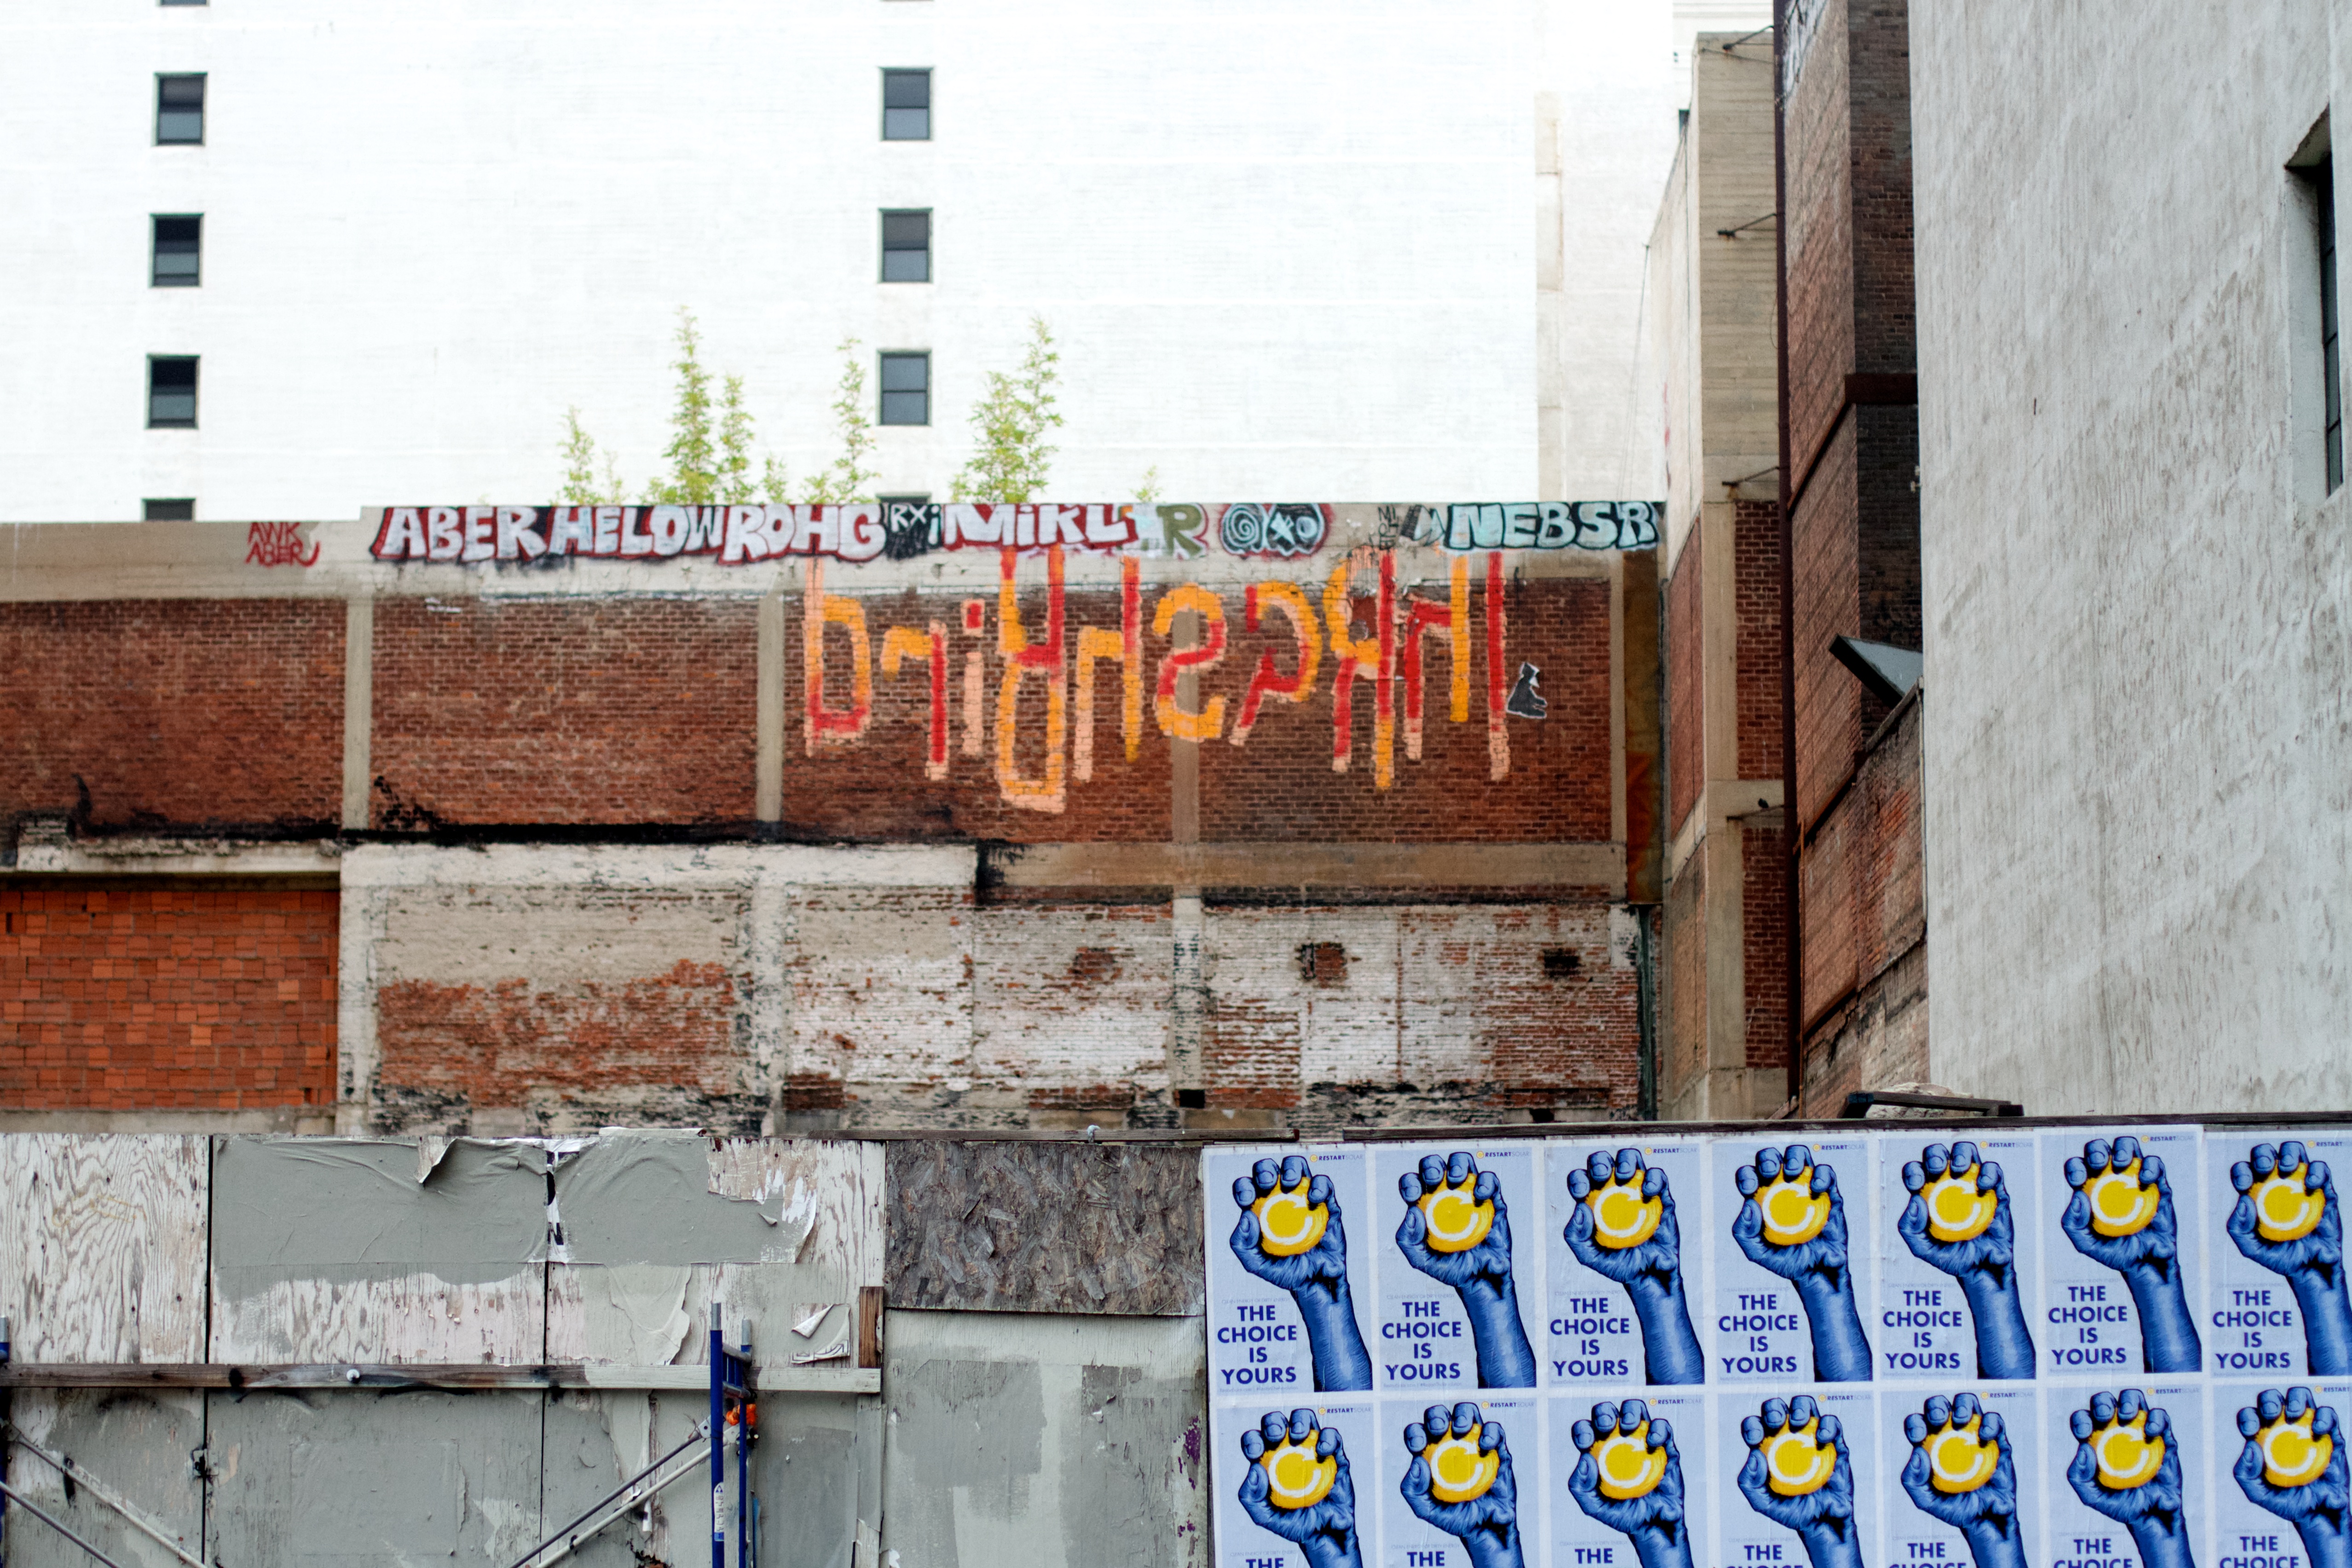
road, street, wall, facade, graffiti, art, mural, urban area